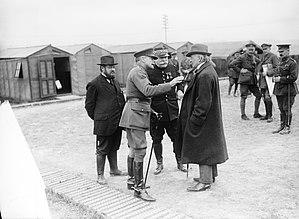
L'armée britannique durant la Première Guerre mondiale a eu à combattre de manière la plus importante et la plus coûteuse de sa longue histoire. Au début du conflit, ses combattants étaient exclusivement composés de volontaires jusqu'à 1916, contrairement aux armées française et allemande composées surtout de conscrits. De plus, l'armée britannique était considérablement moins nombreuse que ces deux dernières.